Cole Palen

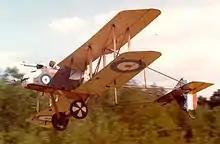
Royal Aircraft Factory F.E.8 replica built by Cole Palen flying at Old Rhinebeck

Palen and a group of friends then started to restore the aircraft, starting with the SPAD and its engine, and he continued to add other aircraft to this collection, including a Bleriot XI. He flew the aircraft at nearby Stormville Airport from where he once had to make a forced landing in the neighbouring prison's vegetable garden. In 1956 Palen met Frank Tallman, who would later co-found Tallmantz Aviation. Tallman told Palen that an opportunity had arisen to rent the SPAD and the Bleriot for use in a movie, "Lafayette Escadrille", starring Tab Hunter, being shot in California. Palen seized the chance, and the money he made from the venture was to come in very useful.